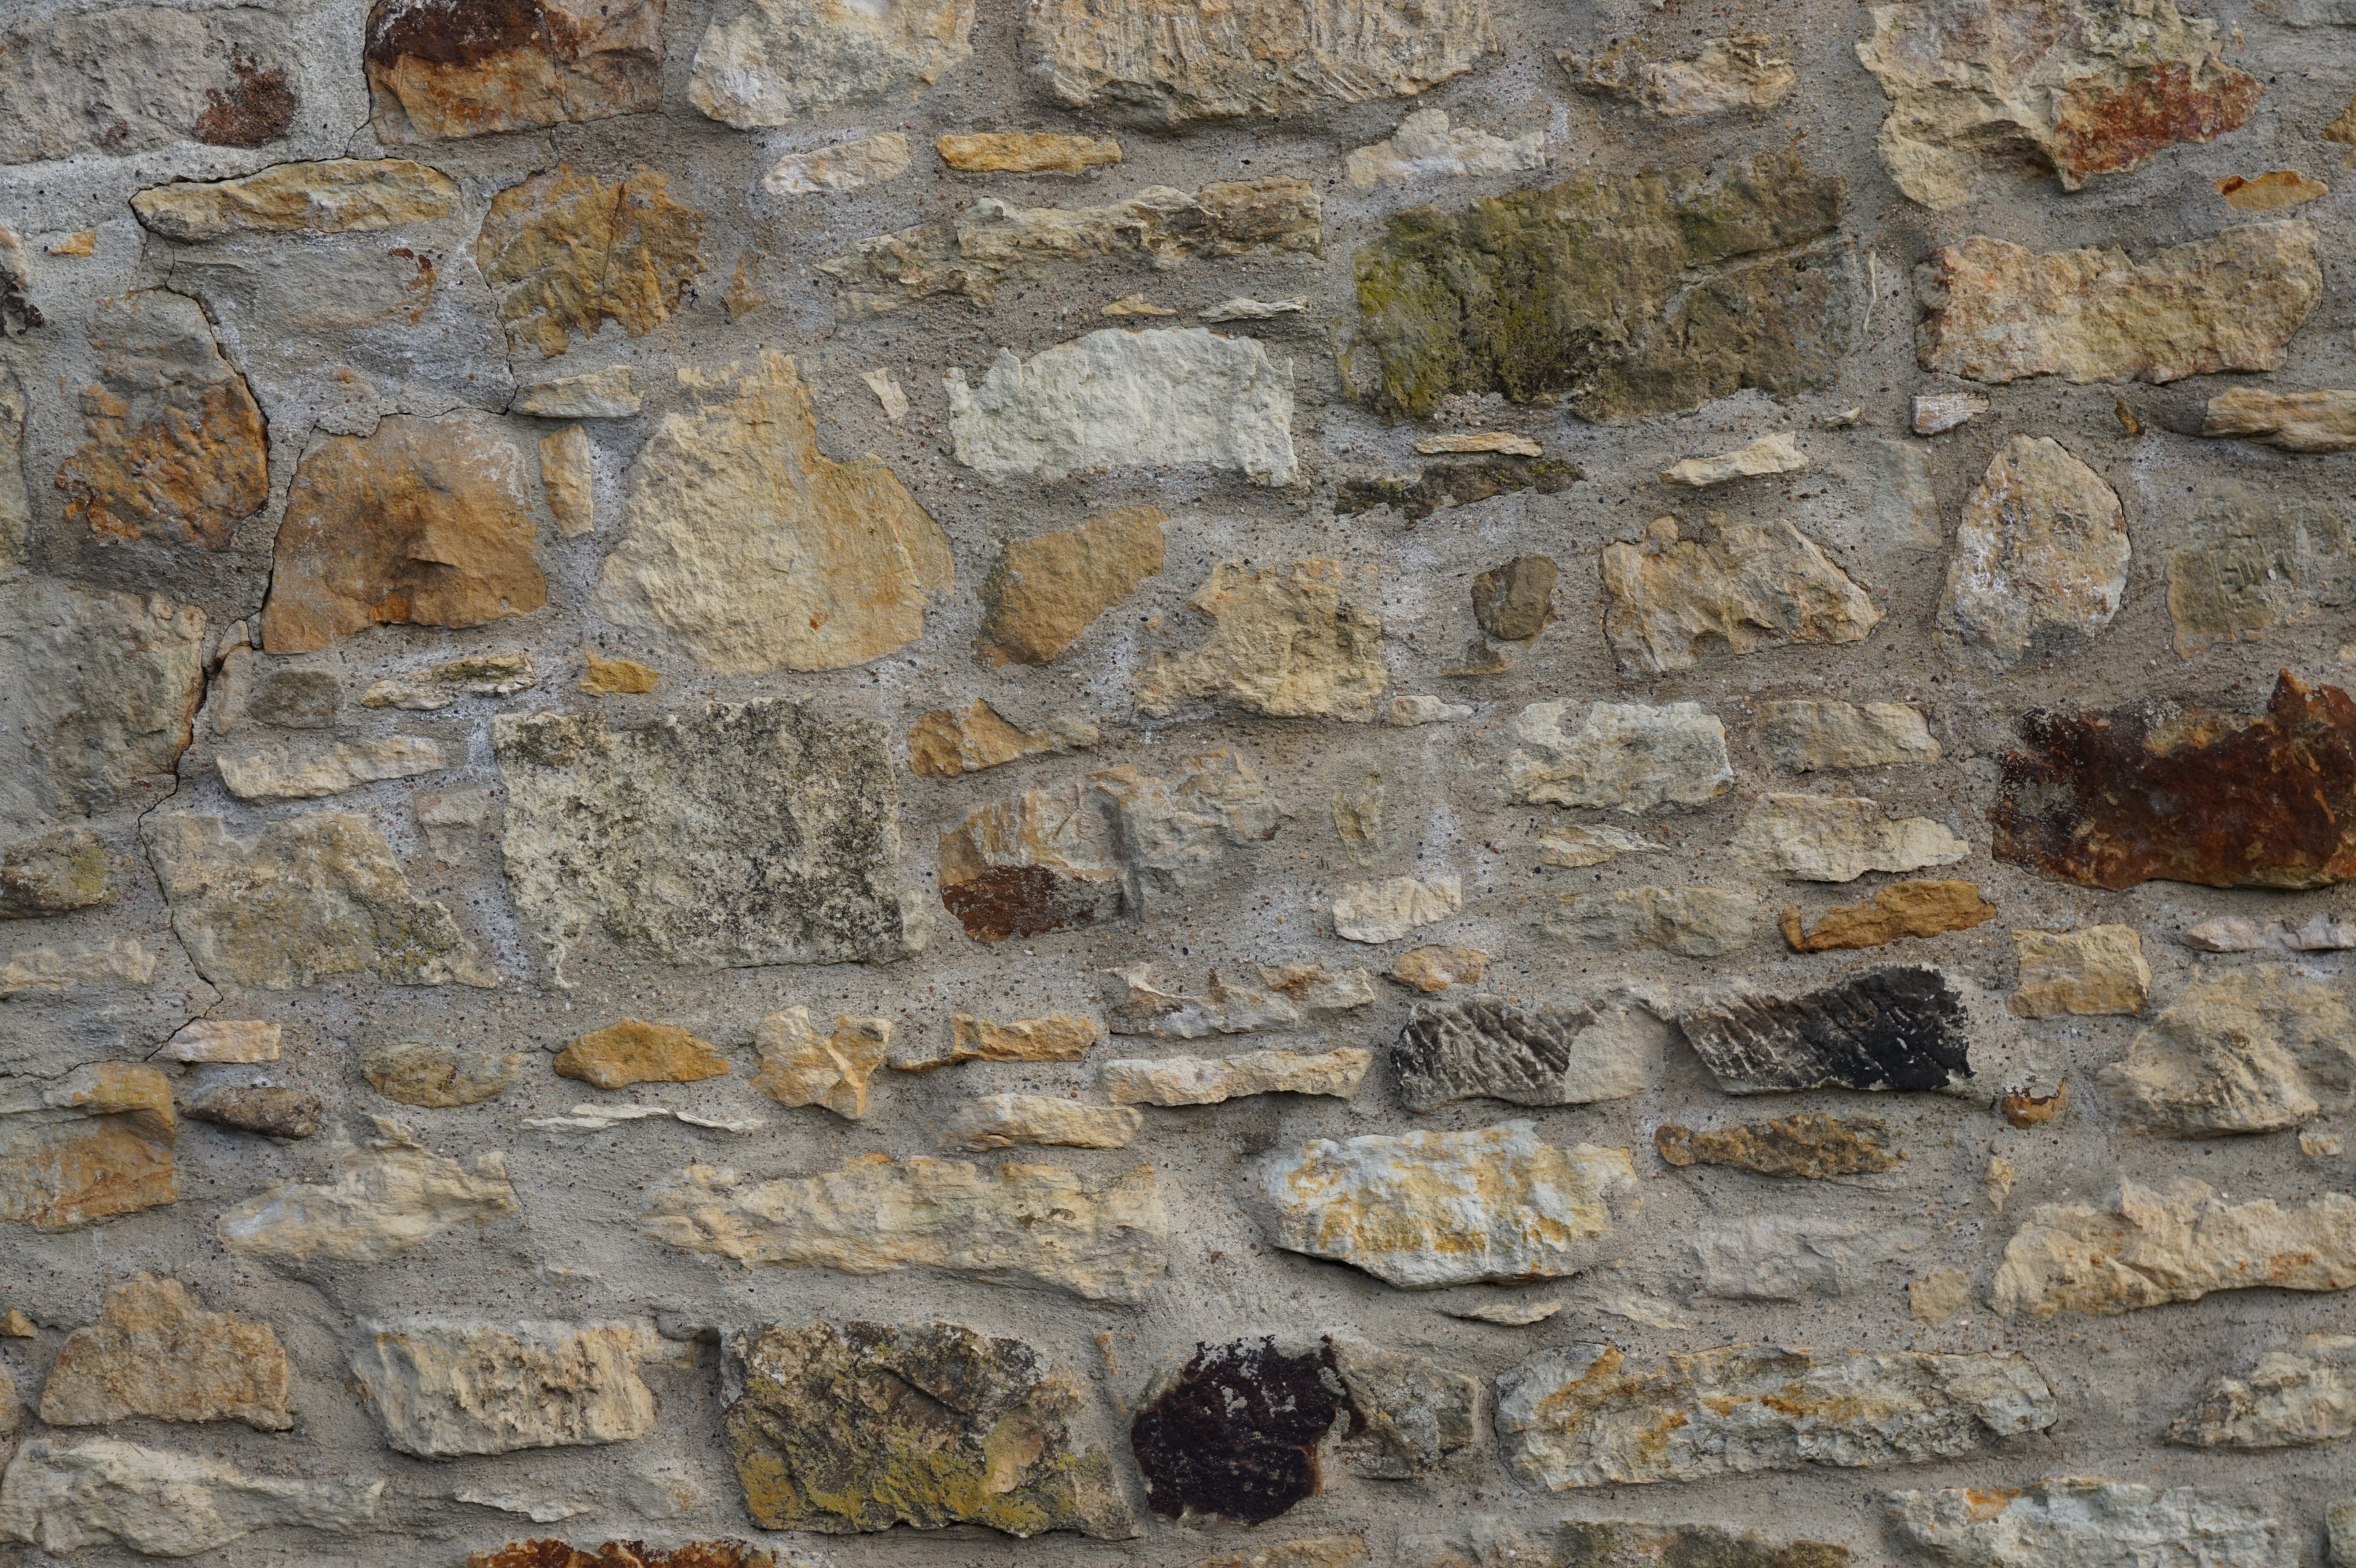
stone, wall, stone wall, rock, brickwork, geology, brick, ruins, outcrop, bedrock, ancient history, cobblestone, limestone